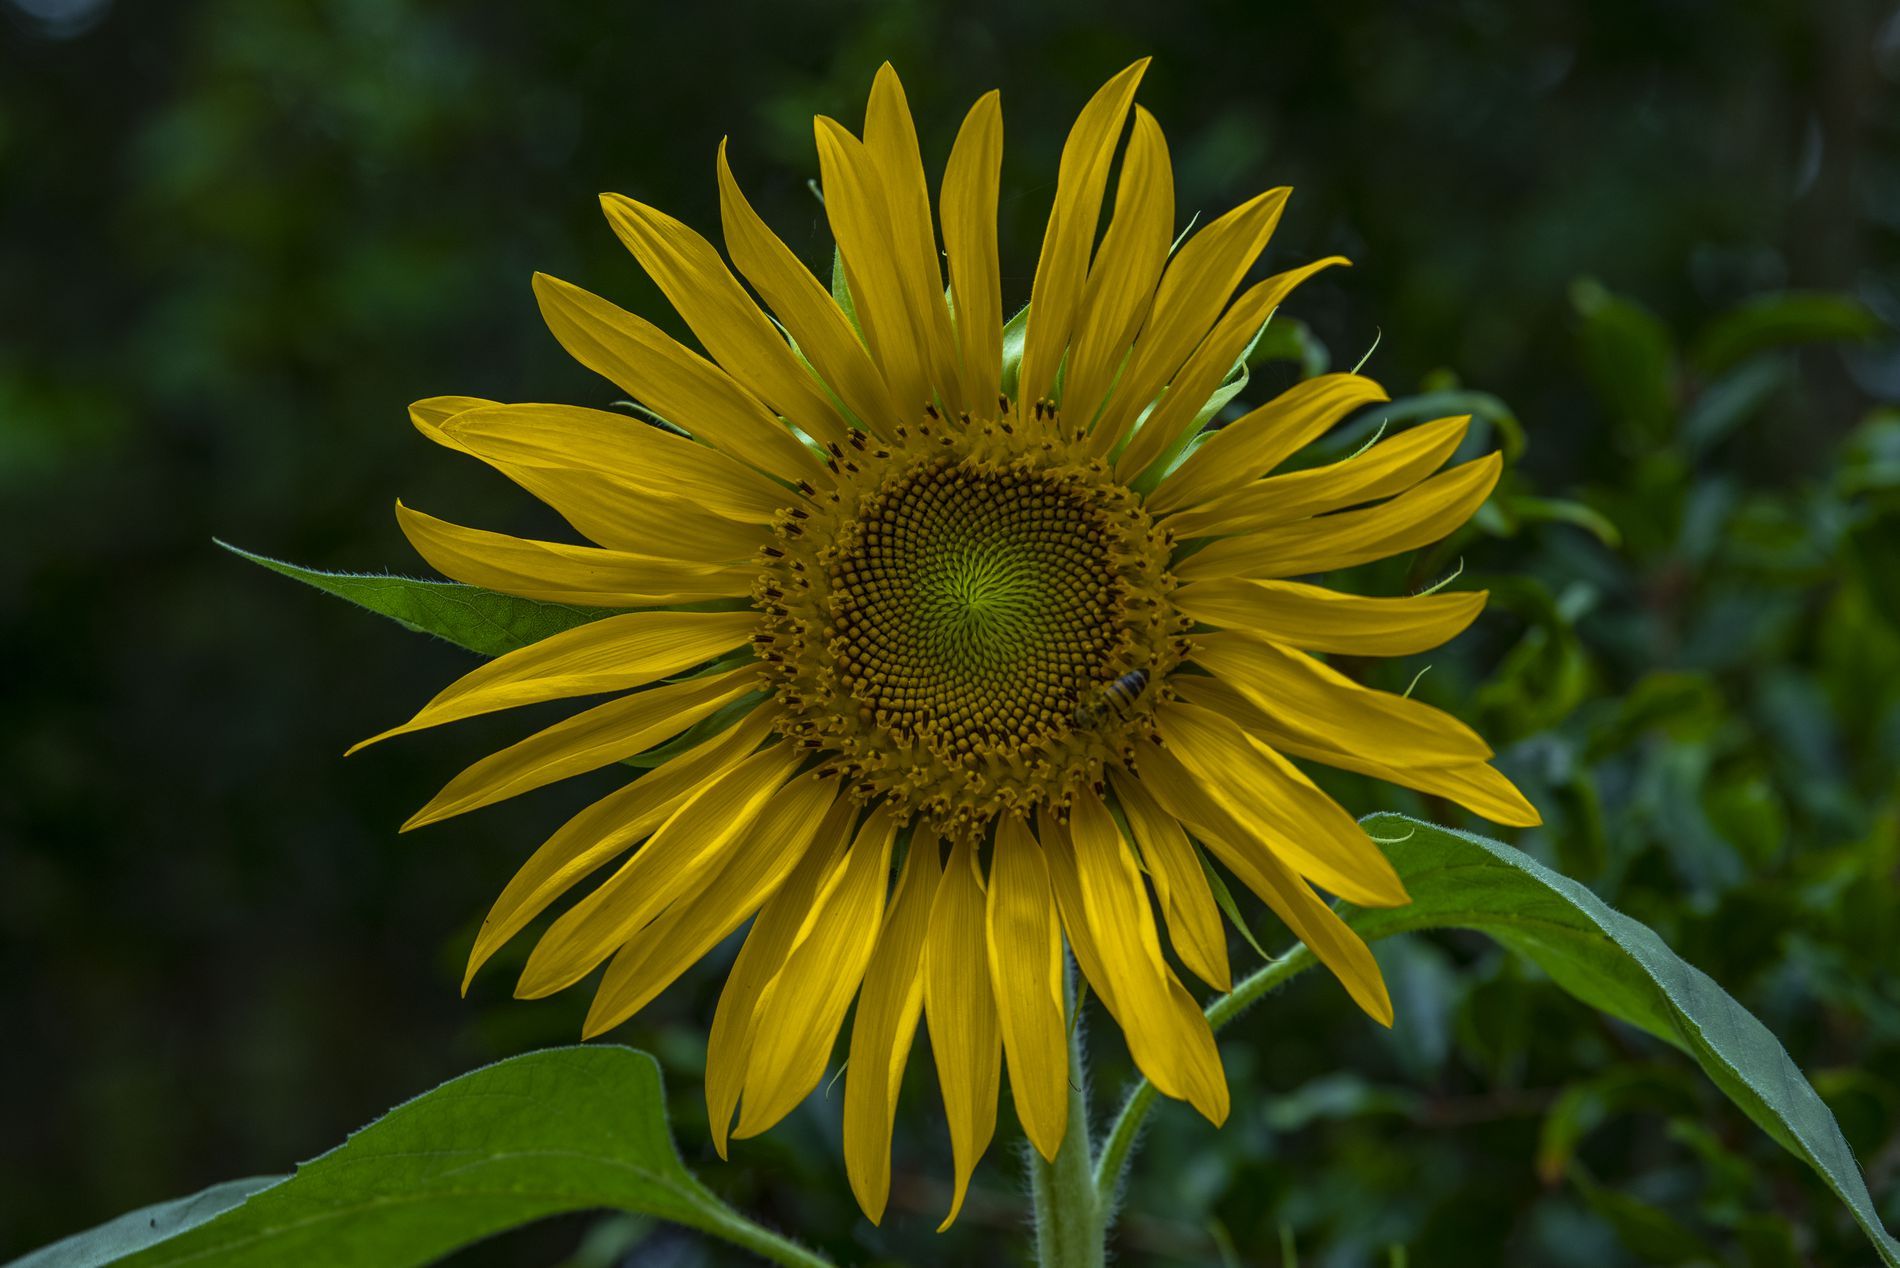
Sunflower
A bright yellow sunflower in full bloom, surrounded by greenery background, facing the light in natural harmony.
The image shows a sunflower in its full blooming stage, where its yellow petals are extended radially around its dark, seed-filled center. The large green leaves surround the stem adding a beautiful contrast to the bright yellow color. The blurred background consisting of green plants, enhances the prominence of the flower and makes it the main focus of the image. This flower symbolizes energy and positivity as it appears to follow the light source naturally.
The photo was taken from a front-facing, straight angle making the flower directly face the camera. This angle highlights the symmetry of the petals and the details of the flower’s center with precision, with a shallow depth of field that blurs the background, further emphasizing the beauty of the sunflower.
Labels: Flower, Plant, Sunflower, Daisy, Petal, background
Camera: NIKON CORPORATION NIKON D810
Lens: TAMRON SP 70-200mm F2.8 Di VC USD A009N, Tamron SP AF 70-200mm f/2.8 Di LD (IF) Macro (A001) or Tamron SP 70-200mm f/2.8 Di VC USD (A009)
Aperture: F5.6
Exposure: 1/640 sec
ISO: 320
Focal length: 200.0 mm